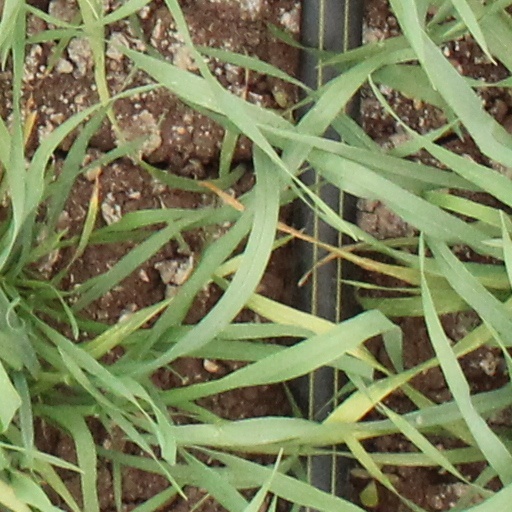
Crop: wheat